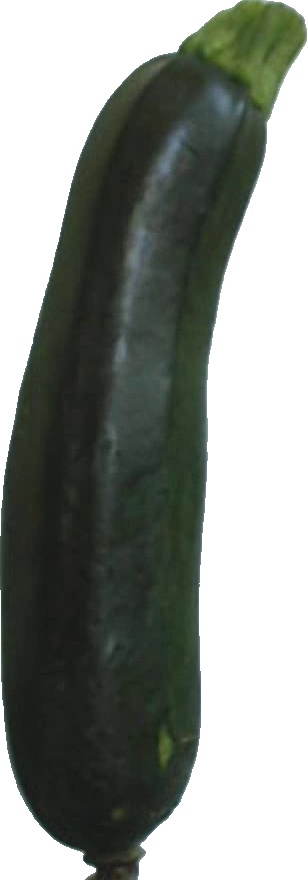
Label: zucchini_dark_1